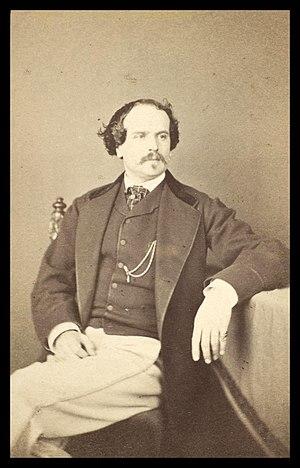
Photograph by Henry Hering
Henry Hering était un photographe portraitiste à la mode, installé à Londres au milieu du XIXᵉ siècle. Aujourd'hui Henry Hering est plus connu pour être un précurseur dans la photographie médicale avec son travail de portraitiste qui enregistrait l'état physique des patients « avant » et « après » leur traitement dans l'asile d'aliénés du Bethlem Royal Hospital dans la banlieue de Londres.